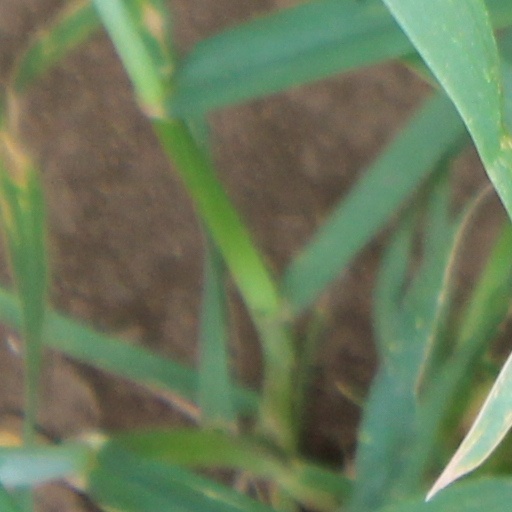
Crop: wheat